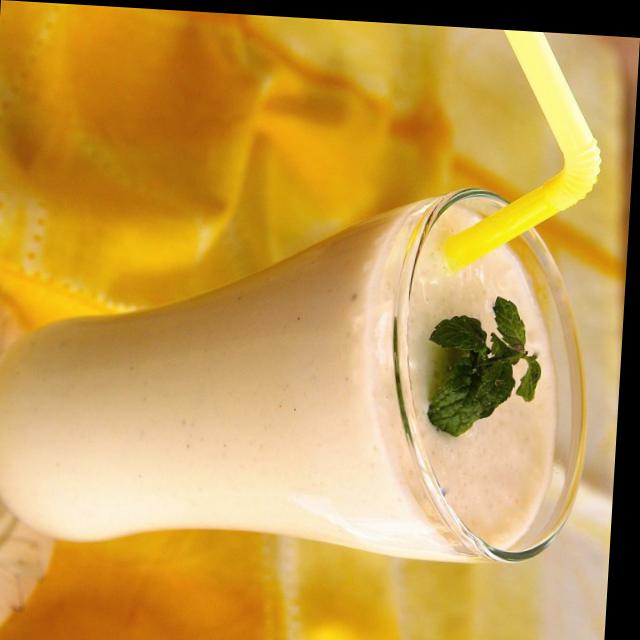
Dish: lassi